Stoke Newington Town Hall

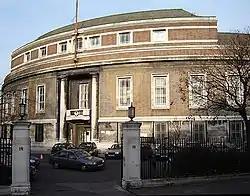
The Municipal Offices section of Stoke Newington Town Hall

The building was commissioned to replace the council offices in Milton Grove which had been designed by E. Fry in the Italianate style and completed in 1881. After the area became a metropolitan borough in 1900, civic leaders decided that this arrangement was inadequate for their needs and that they would procure a more substantial town hall: the site chosen had previously been occupied by a 15th-century Manor House and, later, by a row of Georgian houses.